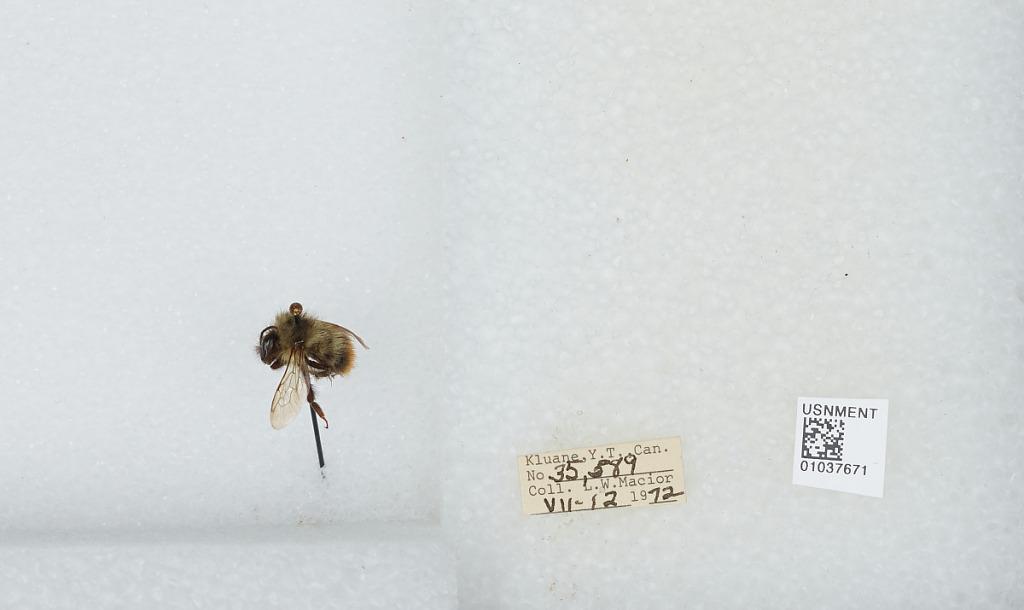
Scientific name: Bombus (Pyrobombus) mixtus Cresson
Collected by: L. Macior
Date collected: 1972-7-12
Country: Canada
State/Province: Yukon Territory
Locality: Kluane
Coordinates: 60.75, -139.5